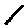
Label: 1